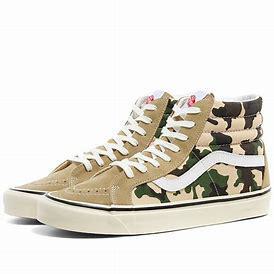
Brand: Vans
Model: UA SK8 Hi